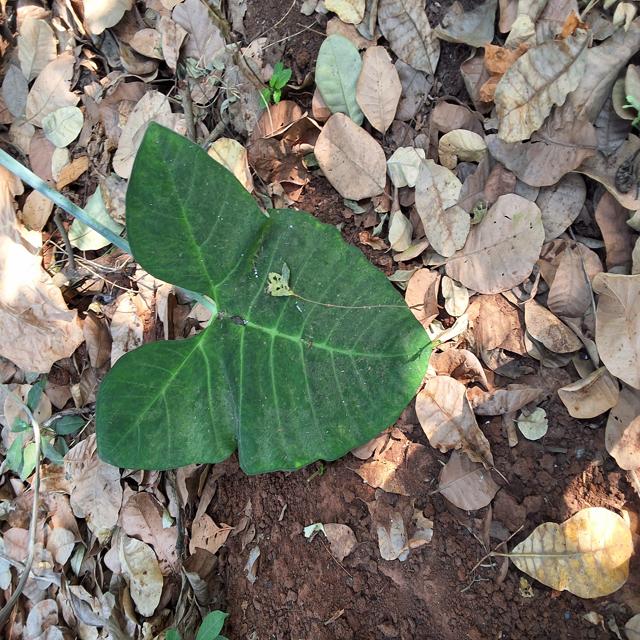
Label: Healthy